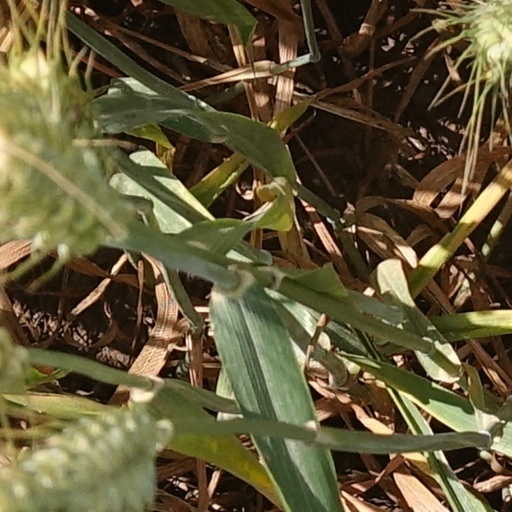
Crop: wheat